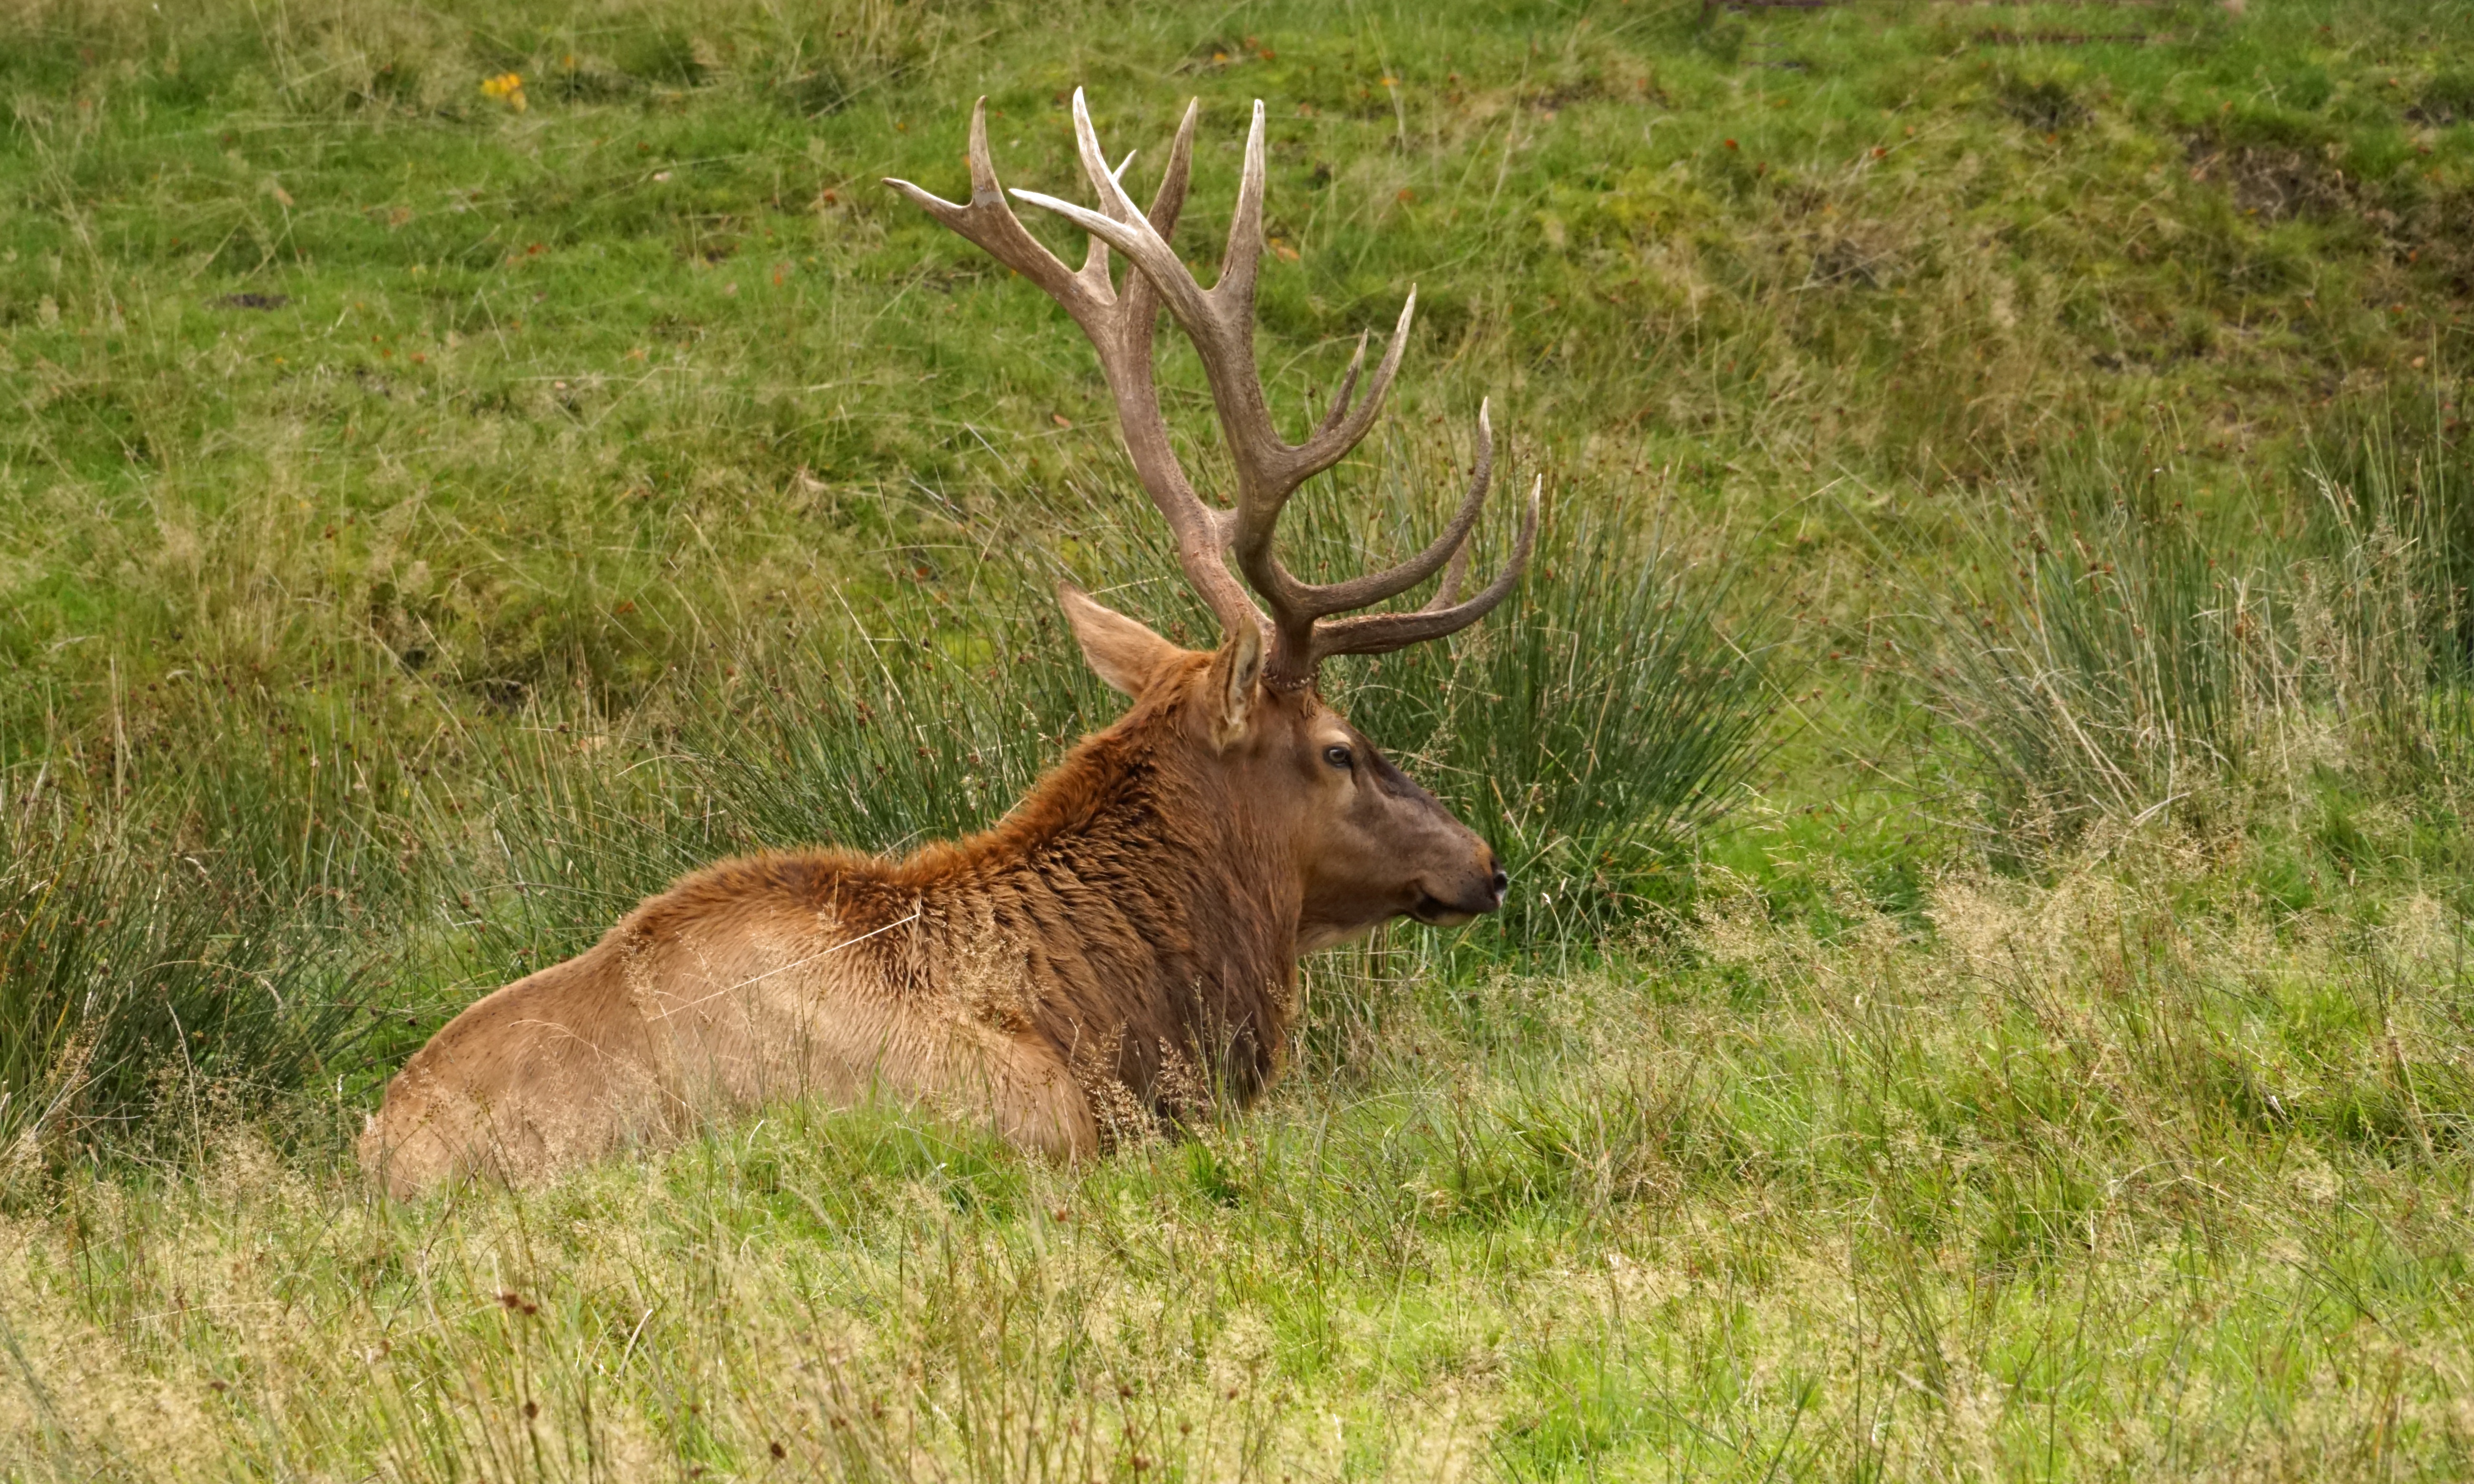
forest, prairie, wildlife, deer, mammal, fauna, antler, grassland, vertebrate, hirsch, elk, red deer, white tailed deer, deer boy, musk deer